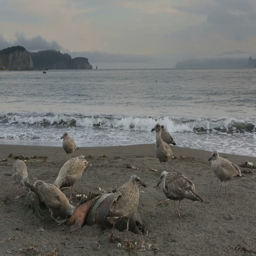
biological species eating a dead seal on the beach